Selknam genocide

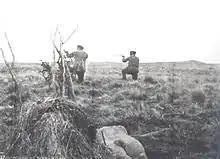
Julius Popper (on left) shooting, with a Selkʼnam corpse visible in the foreground

Little is known of those responsible for these actions; they included many ranch owners, who were the direct superiors of the employees that participated in the ventures. Among those who hunted the indigenous people were Julius Popper, Ramón Lista, Alexander McLennan, a "Mister Bond", , Samuel Hyslop, John McRae, and Montt E. Wales.